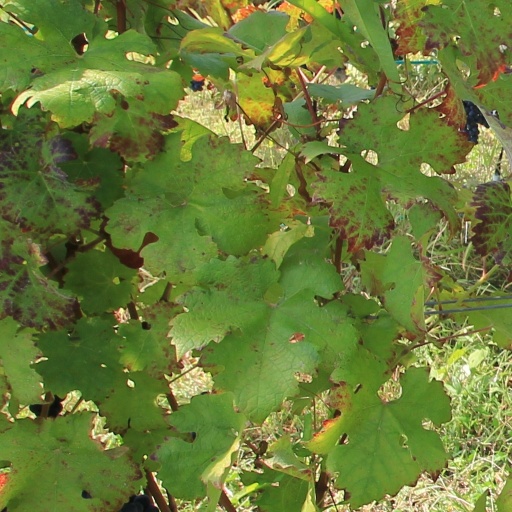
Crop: grape